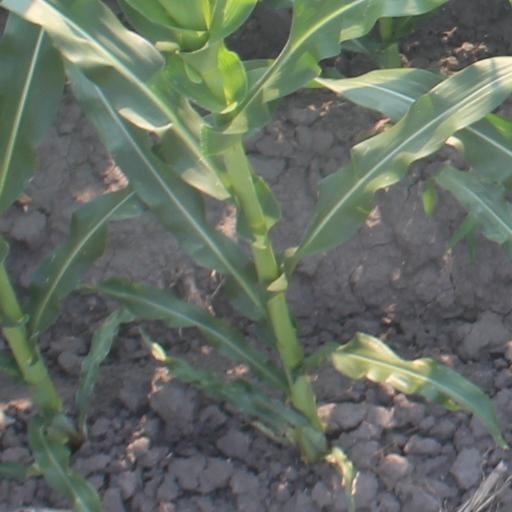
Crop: maize; corn